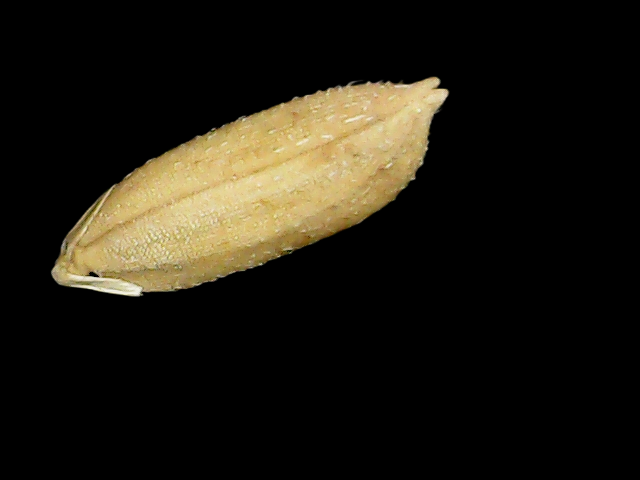
Rice variety: Bd51